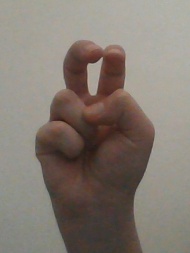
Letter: toot